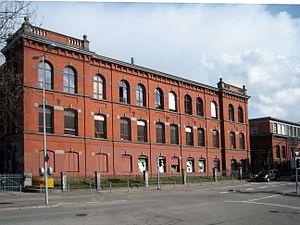
La Rote Fabrik, « Fabrique rouge » en allemand, est une ancienne usine à Zurich-Wollishofen, qui est à présent utilisée comme scène musicale et comme centre culturel. L'endroit est ainsi nommé car les murs des bâtiments sont fabriqués à partir de briques rouges, mais aussi du fait que les partis de gauche ont milité pour faire de l'endroit un centre culturel.